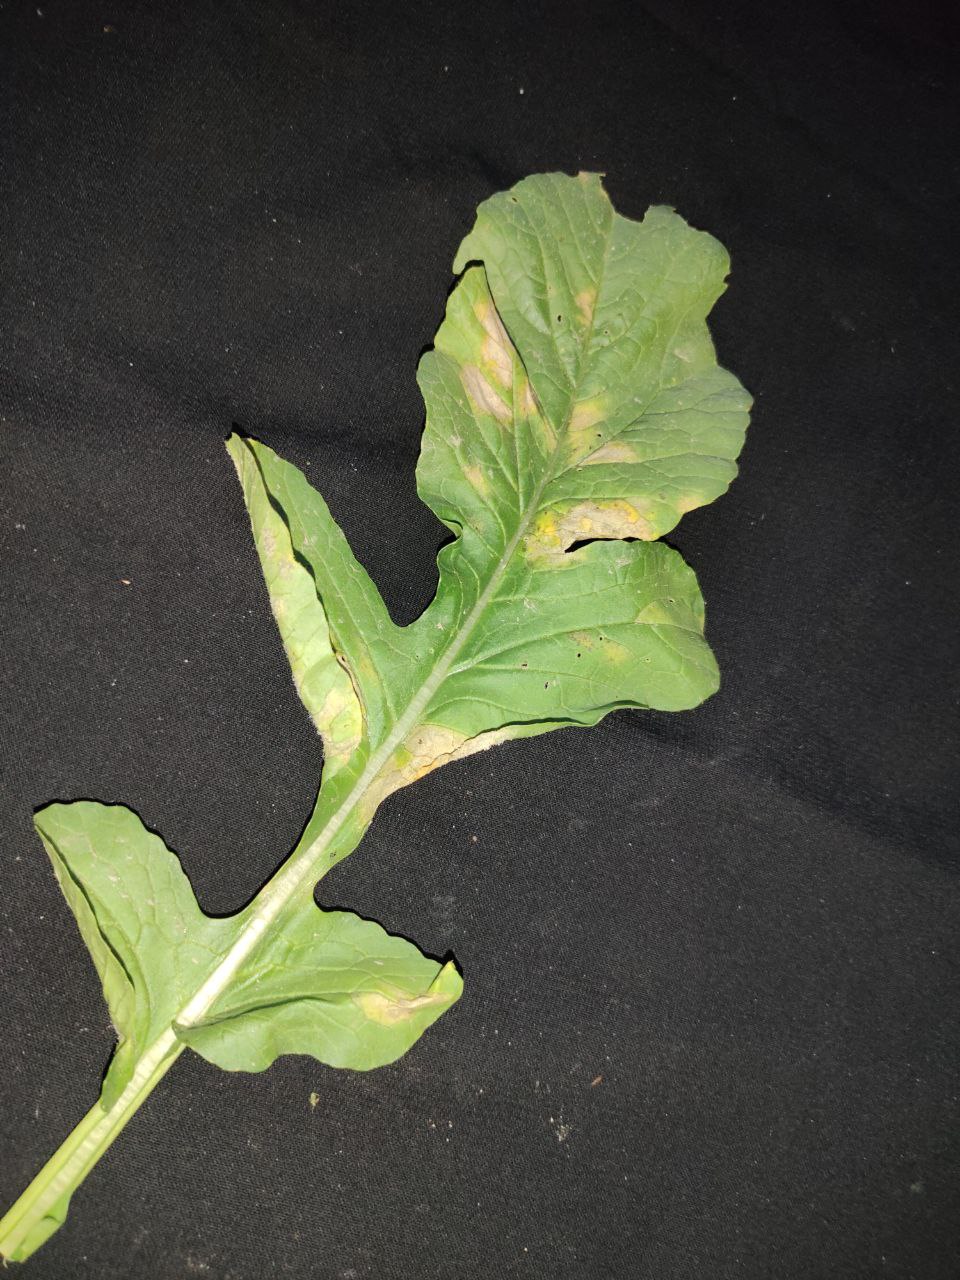
Label: Mosaic virus